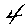
Label: 4